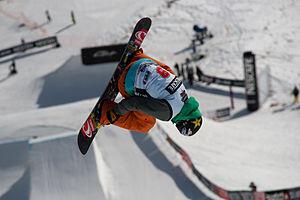
Les Jeux olympiques d'hiver de 1998, officiellement connus comme les XVIIIᵉˢ Jeux olympiques d'hiver, ont lieu à Nagano au Japon du 7 au 22 février 1998. La ville était déjà candidate pour accueillir les Jeux olympiques d'hiver de 1940 ainsi que ceux de 1972, mais elle a à chaque fois été éliminée au niveau des sélections japonaises. Nagano obtient l'organisation des Jeux lors de sa troisième candidature en s'imposant face aux villes d'Aoste en Italie, Jaca en Espagne, Östersund en Suède et Salt Lake City aux États-Unis. C'est la troisième fois qu'une ville japonaise organise les Jeux olympiques, après Tokyo en 1964 et Sapporo en 1972. Tous les sites des compétitions se situent dans la préfecture de Nagano. Ils sont financés par les communes, la préfecture et l'État japonais. Le comité d'organisation, dont les recettes proviennent en grande partie des droits de télédiffusion et des sponsors, prend en charge tous les autres frais d'organisation.